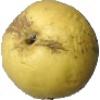
Label: golden_apple